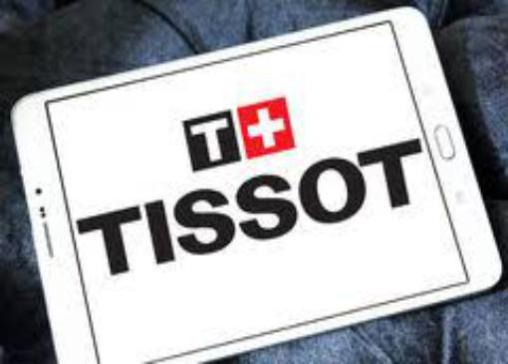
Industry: Clothes